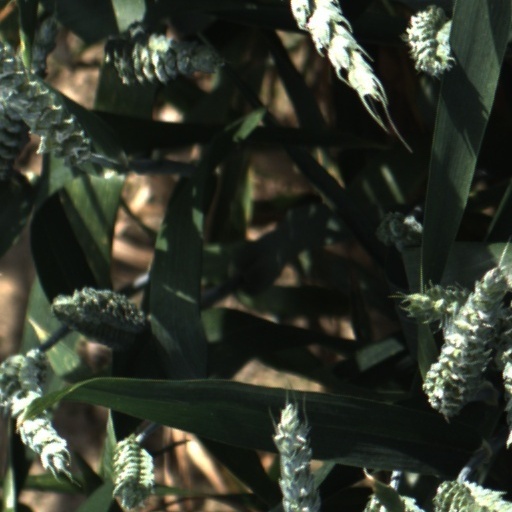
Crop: wheat